Himawari (satellites)

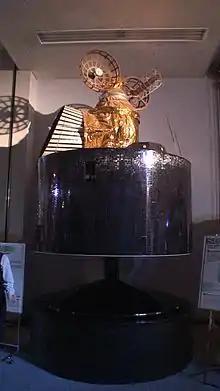
GMS, the first generation of Himawari

The geostationary satellites, operated by the Japan Meteorological Agency (JMA), support weather forecasting, tropical cyclone tracking, and meteorology research. Most meteorological agencies in East Asia, Southeast Asia, Australia and New Zealand use the satellites for their own weather monitoring and forecasting operations.